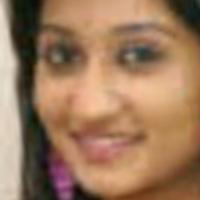
Age group: age 21-30